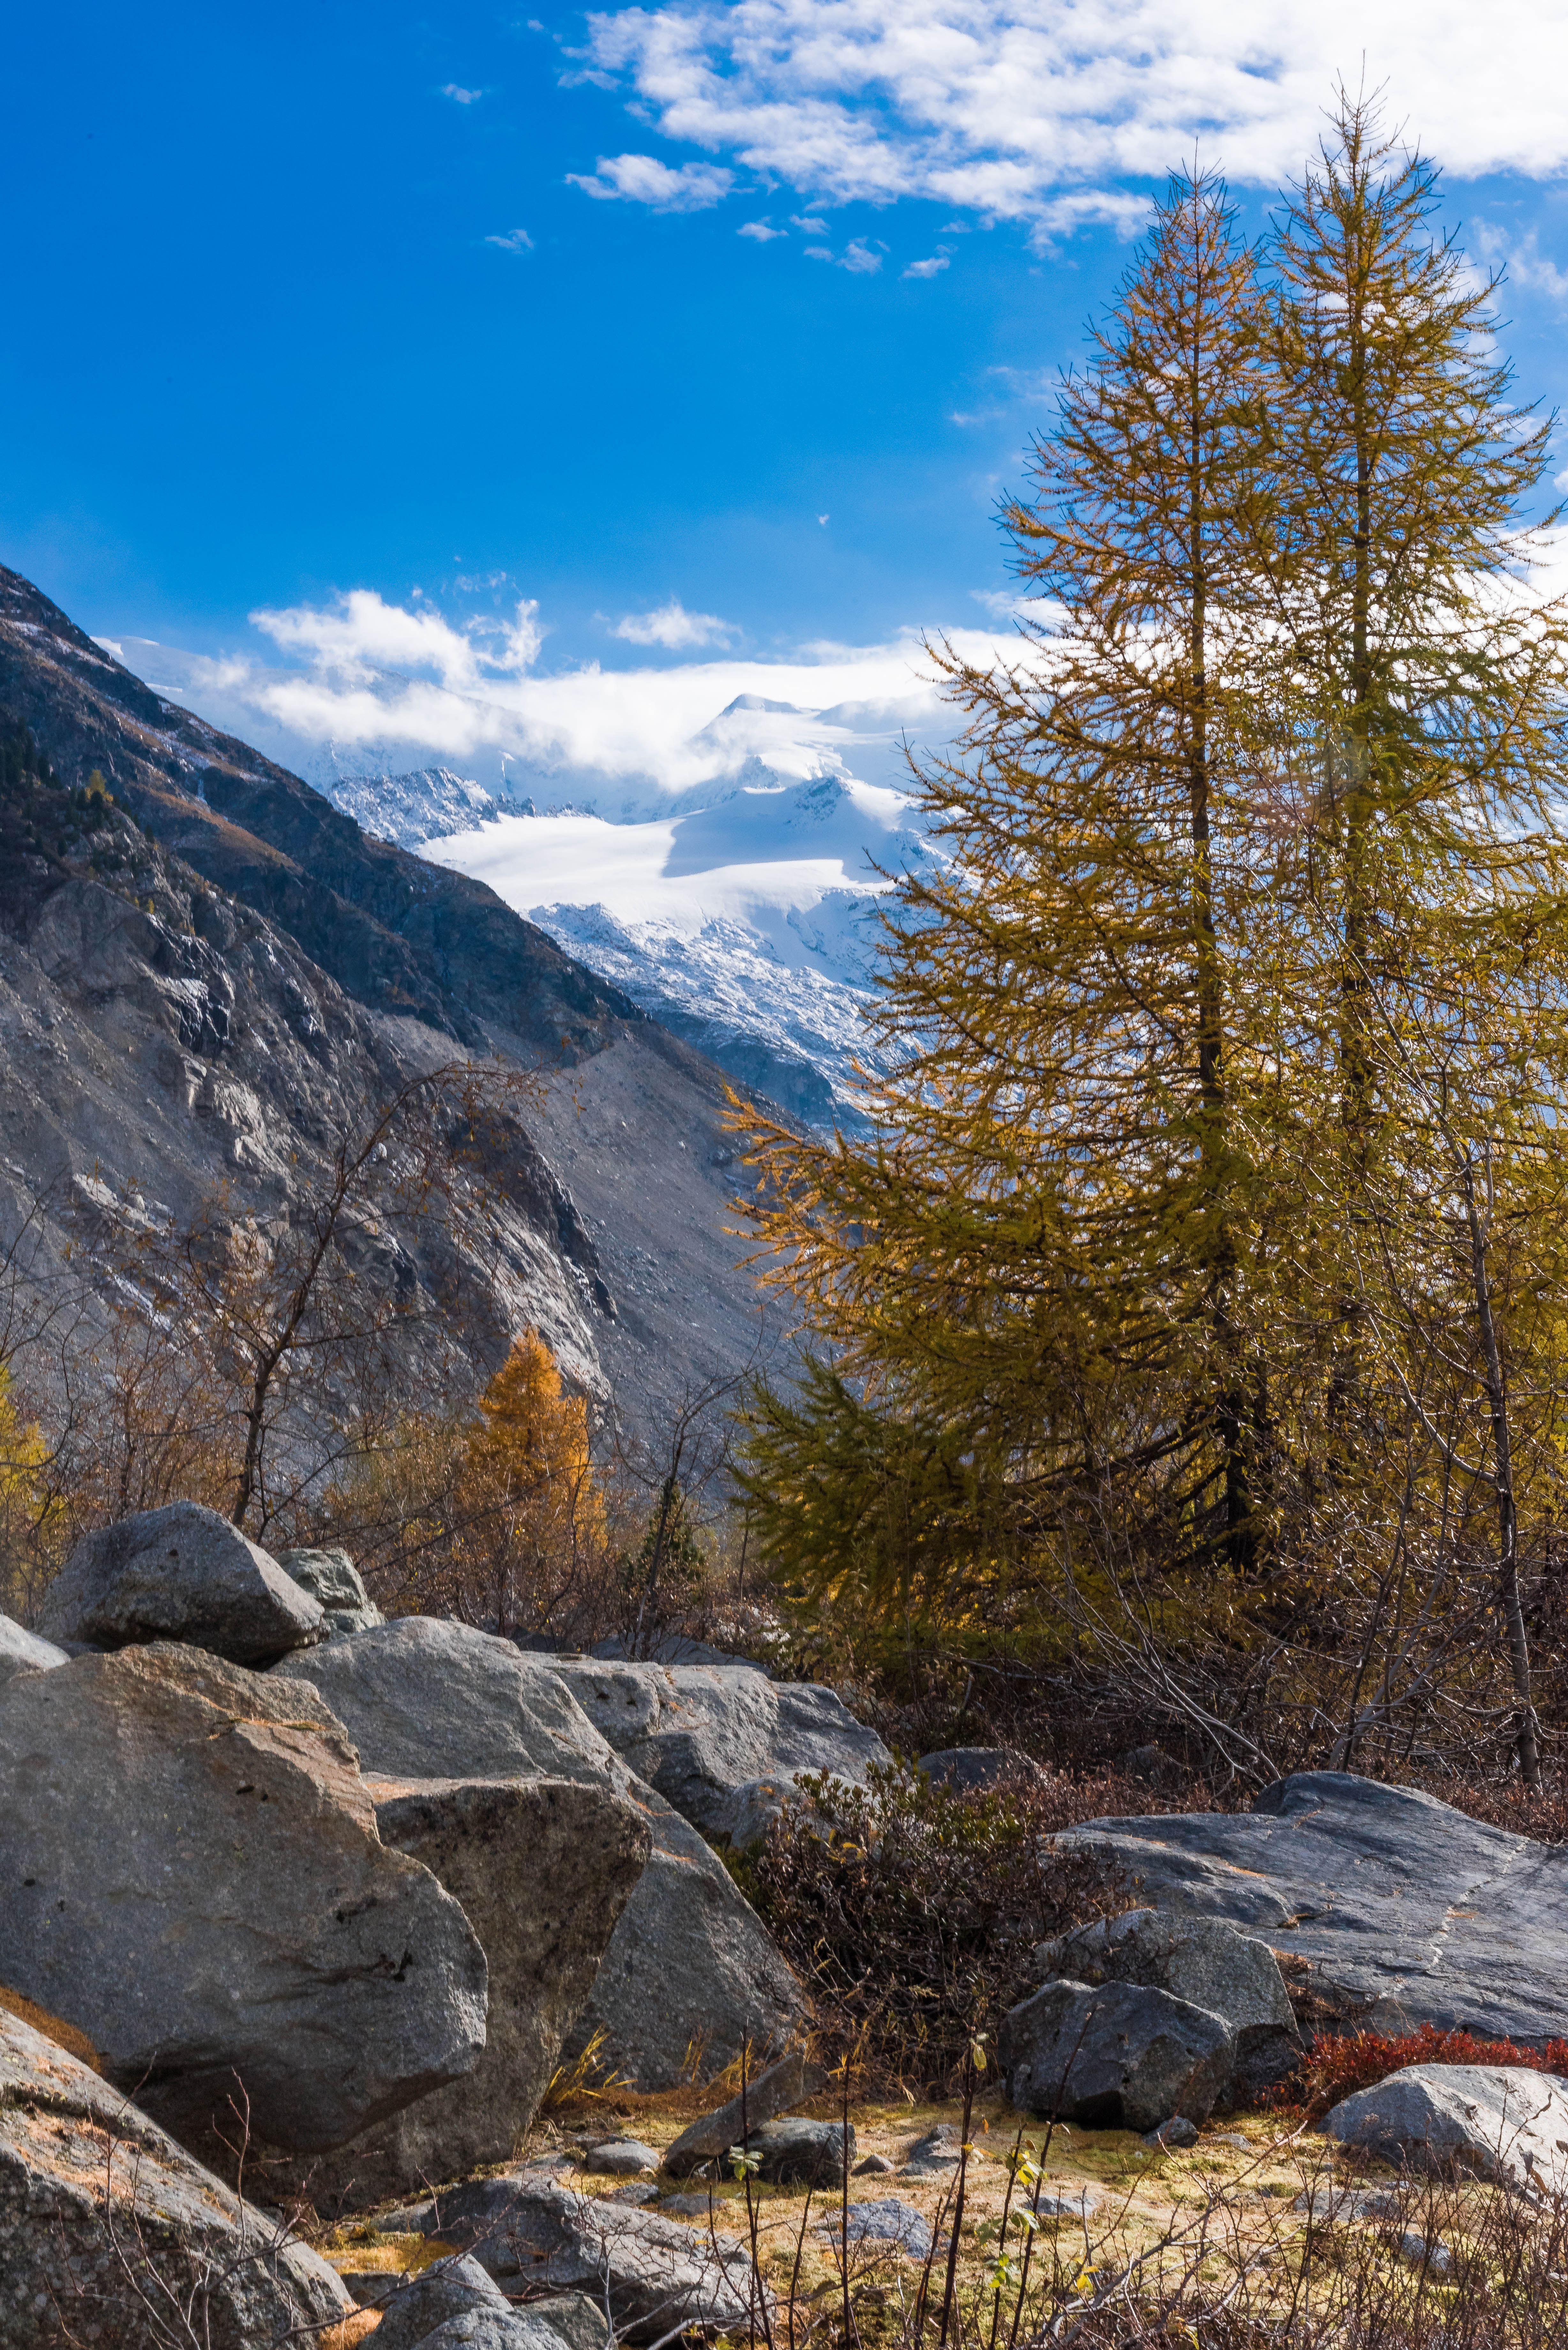
landscape, tree, nature, rock, wilderness, walking, mountain, snow, winter, trail, lake, adventure, mountain range, autumn, season, ridge, fell, fall color, larch, golden autumn, larch discoloration, engadin, mountainous landforms